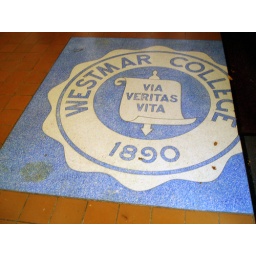
Westmar Reunion July 8, 2006Covered by a rug on the floor of the library lobby. The library was converted into a church.